Villamelendro de Valdavia

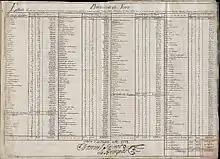
Record of referral of Manuel Jacinto de Bringas, intendant of the province of Toro to the Count of Aranda, of the state of the congregations, brotherhoods and brotherhoods that exist in the towns of the said jurisdiction. Year of issue 1770 / 1771. Villamelendro and Villasila appear in it with 4 Confraternities, 6 Festivals and a budget of 6493 reales de Vellón.

After the death of the Lords, and as they left dictation in their agreement with the Uclés, Alfonso VIII runs the same being Alarcos of October 18, 1194, the final donation to the order of Santiago of the Alcazar de Alarcón, half of the portazgos of Alarcón and Alconchel, the village of Las Gascas, Villasila, Villamelendro and other inheritances. This donation is reiterated a month later, on November 24 in Toledo, where Alfonso VIII gives in addition to the order, half of the portazgo Alarcón and Valera of Roa, the villas of Villasila and Villamelendro but in this case, in Exchange for the castle of Alarcon the fifth part of the income of this village and the village of Las Gascas, convirtiendo ambas aldeas en villas de abadengo.